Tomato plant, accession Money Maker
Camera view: horizontal (90 deg, fisheye); turntable rotation: 90 degrees
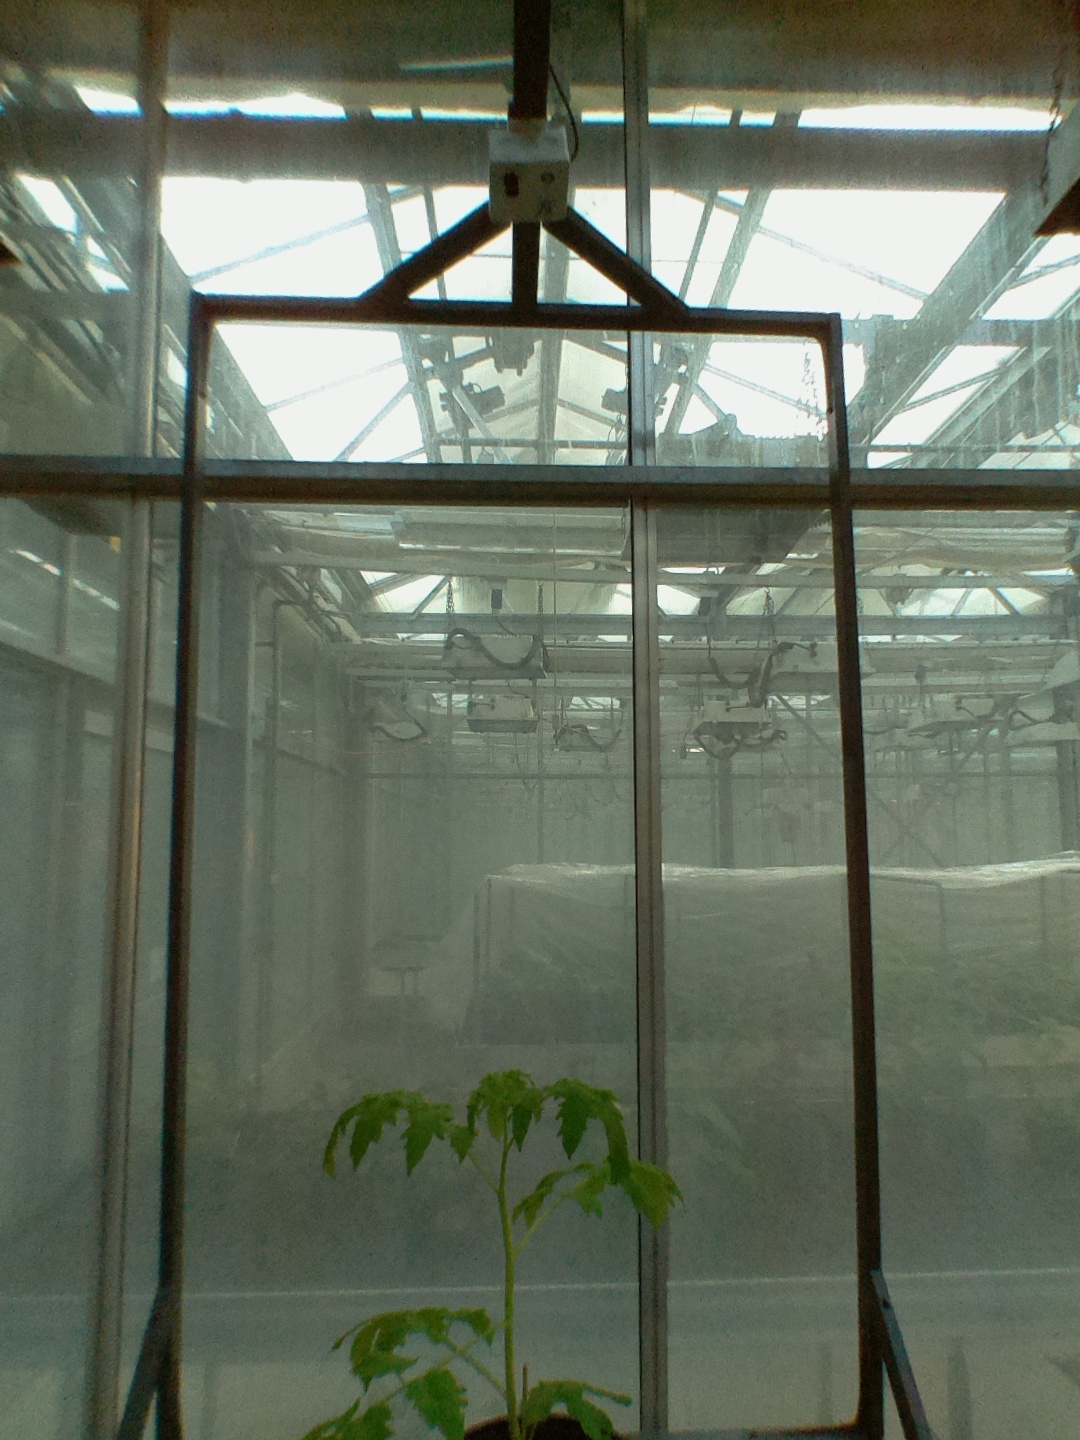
BBCH growth stage 13: 6 of true leaves visible